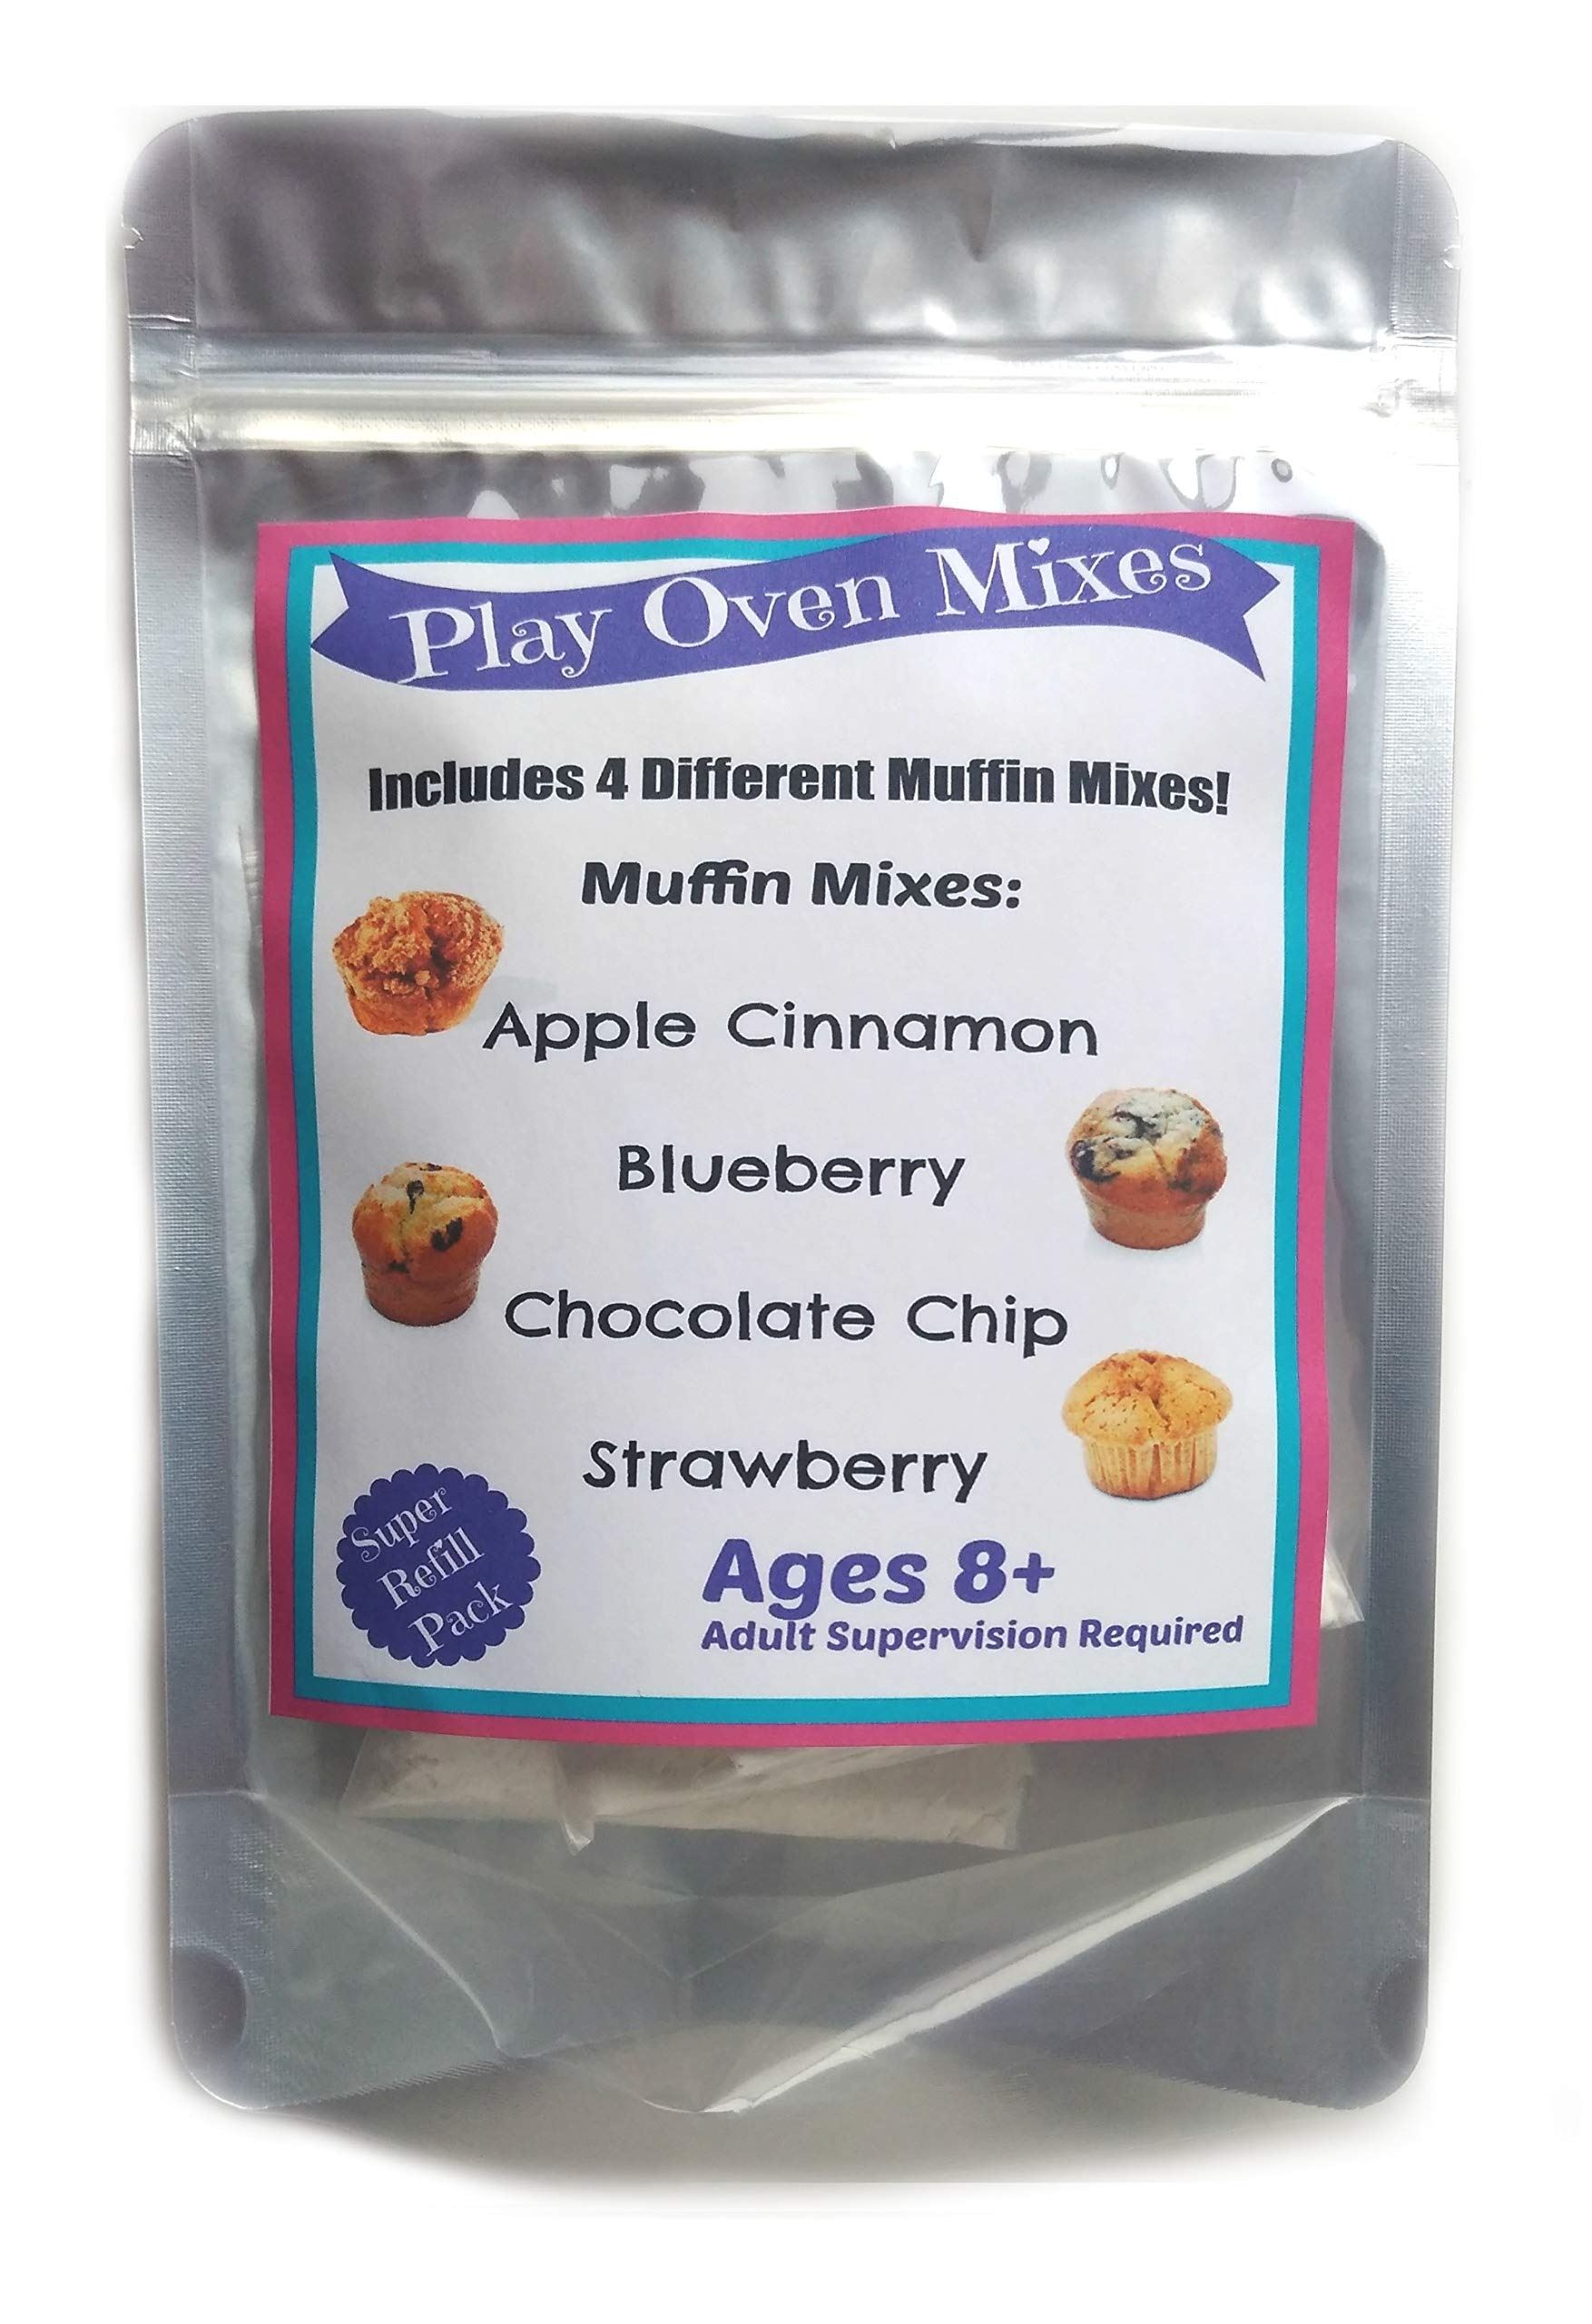
Item Name: Children's Easy to Bake Oven Mixes Play Toy Real 4 Muffin Super Pack Refill Kit Apple Cinnamon Blueberry Chocolate Chip Strawberry Ultimate Set Cooking Baking Supplies Net Wt 4.0 oz
Bullet Point 1: 4 Item Super Refill Mix Kit for Play Ovens!
Bullet Point 2: 4 Muffin Mixes
Bullet Point 3: Apple Cinnamon / Blueberry
Bullet Point 4: Chocolate Chip / Strawberry
Bullet Point 5: Made & Packaged in the USA
Product Description: 4 Item Super Refill Mix Kit for Play Ovens! 4 Muffin Mixes ; Apple Cinnamon / Blueberry / Chocolate Chip / Strawberry ; Made & Packaged in the USA FOR AGES 8+ WITH ADULT SUPERVISION AT ALL TIMES. ALLERGEN WARNING: ITEMS MAY CONTAIN OR HAVE COME IN CONTACT WITH MILK, DAIRY, EGGS, WHEAT, SOY, PEANUTS, TREE NUTS & HONEY USE WARNING: DO NOT USE IF YOU HAVE ANY ALLERGENS
Value: 4.0
Unit: Ounce

Price: 19.45